The King on Main Street

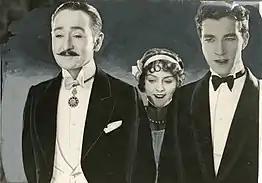
Adolphe Menjou, unbilled performer and Oscar Shaw in The King on Main Street

King Serge IV of Molvania (Menjou) comes to Manhattan to conduct business with Arthur Trent (Kilgour), but instead goes to Coney Island, where he meets Gladys Humphreys (Love) and John Rockland (Shaw). John, not knowing the king's royal identity, invites him to his home at Little Falls, New Jersey. The king falls in love with Gladys, but Trent catches them in a compromising situation, and blackmails the king into completing their business deal. The king leaves the United States and Gladys forever.